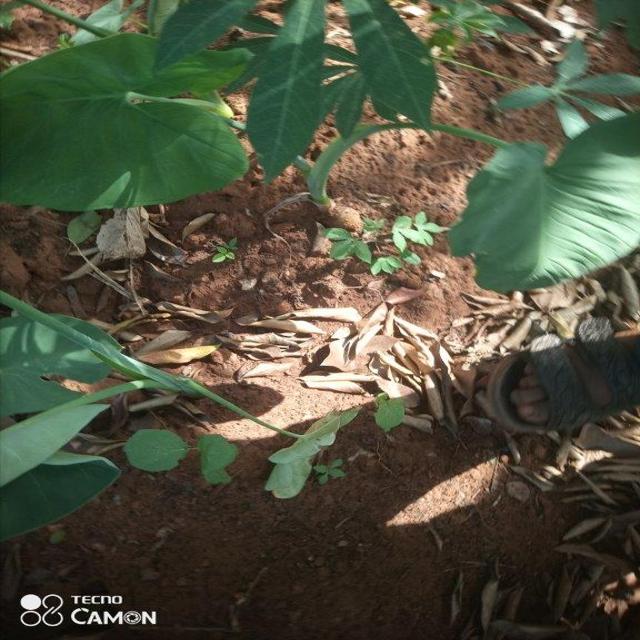
Label: Healthy